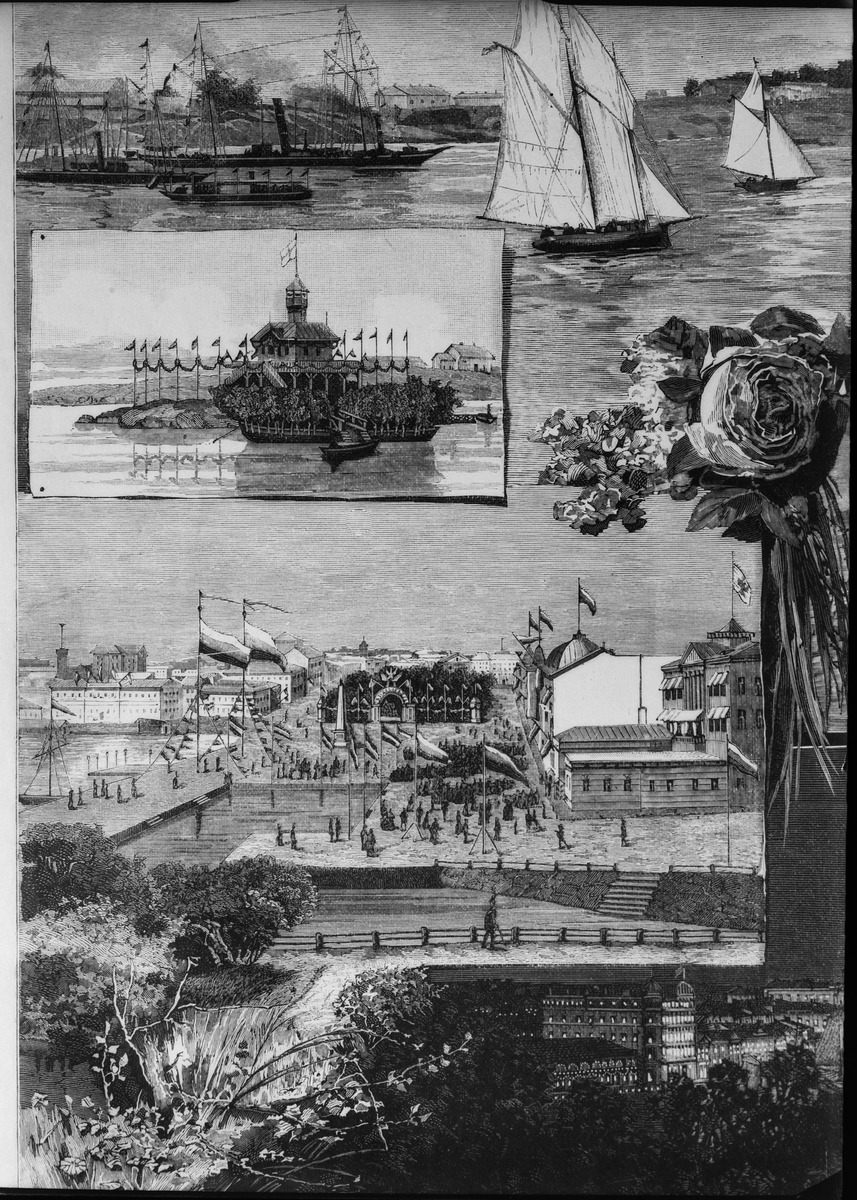
Aleksanteri III :n vierailu Helsingissä 7
sisällön kuvaus: Aleksanteri III :n vierailu Helsingissä 7. -10.8.1885. Juhlakoristelua Eteläsatamassa. Purjehdusseuran paviljonki. mustavalkoinen
Ajankohta: kuvausaika 18850807 - 18850810
Paikka: Suomi, Uusimaa, Helsinki, Kaartinkaupunki Helsinki, Eteläsatama. Pohjoisesplanadi 1. Eteläesplanadi 2, 4, 6. Eteläranta 18 - 20
Aiheet: vierailut valtiovierailut, urheilujärjestöt urheiluseurat, kulkuneuvot vesikulkuneuvot laivat höyrylaivat, purjelaivat, liput kansallisliput, hallitsijat keisarit, kasvit koristekasvit kukat, portit